Federico Valverde

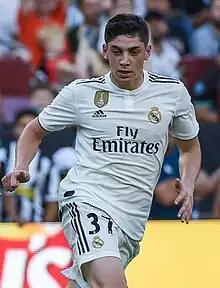

Upon returning from loan, Valverde impressed new manager Julen Lopetegui during the 2018–19 pre-season and was definitively assigned to the first-team. On 23 October 2018, Valverde made his official Real Madrid debut in the UEFA Champions League Group stage against Viktoria Plzeň at the Bernabéu at just 20 years old. He made 25 appearances and won the FIFA Club World Cup in his first season with the first team.